Information Security Group

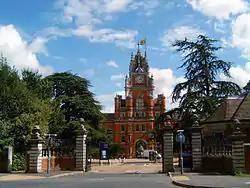
Royal Holloway's Founder's Building, where the ISG Smart Card and IoT Security Centre (SCC) was located.

In 1998 the ISG was awarded a Queen's Anniversary Prize in recognition of its work in the field of information security. It has also been awarded the status of Academic Centre of Excellence in Cyber Security Research (ACE-CSR) and hosts a Centre for Doctoral Training in cyber security.